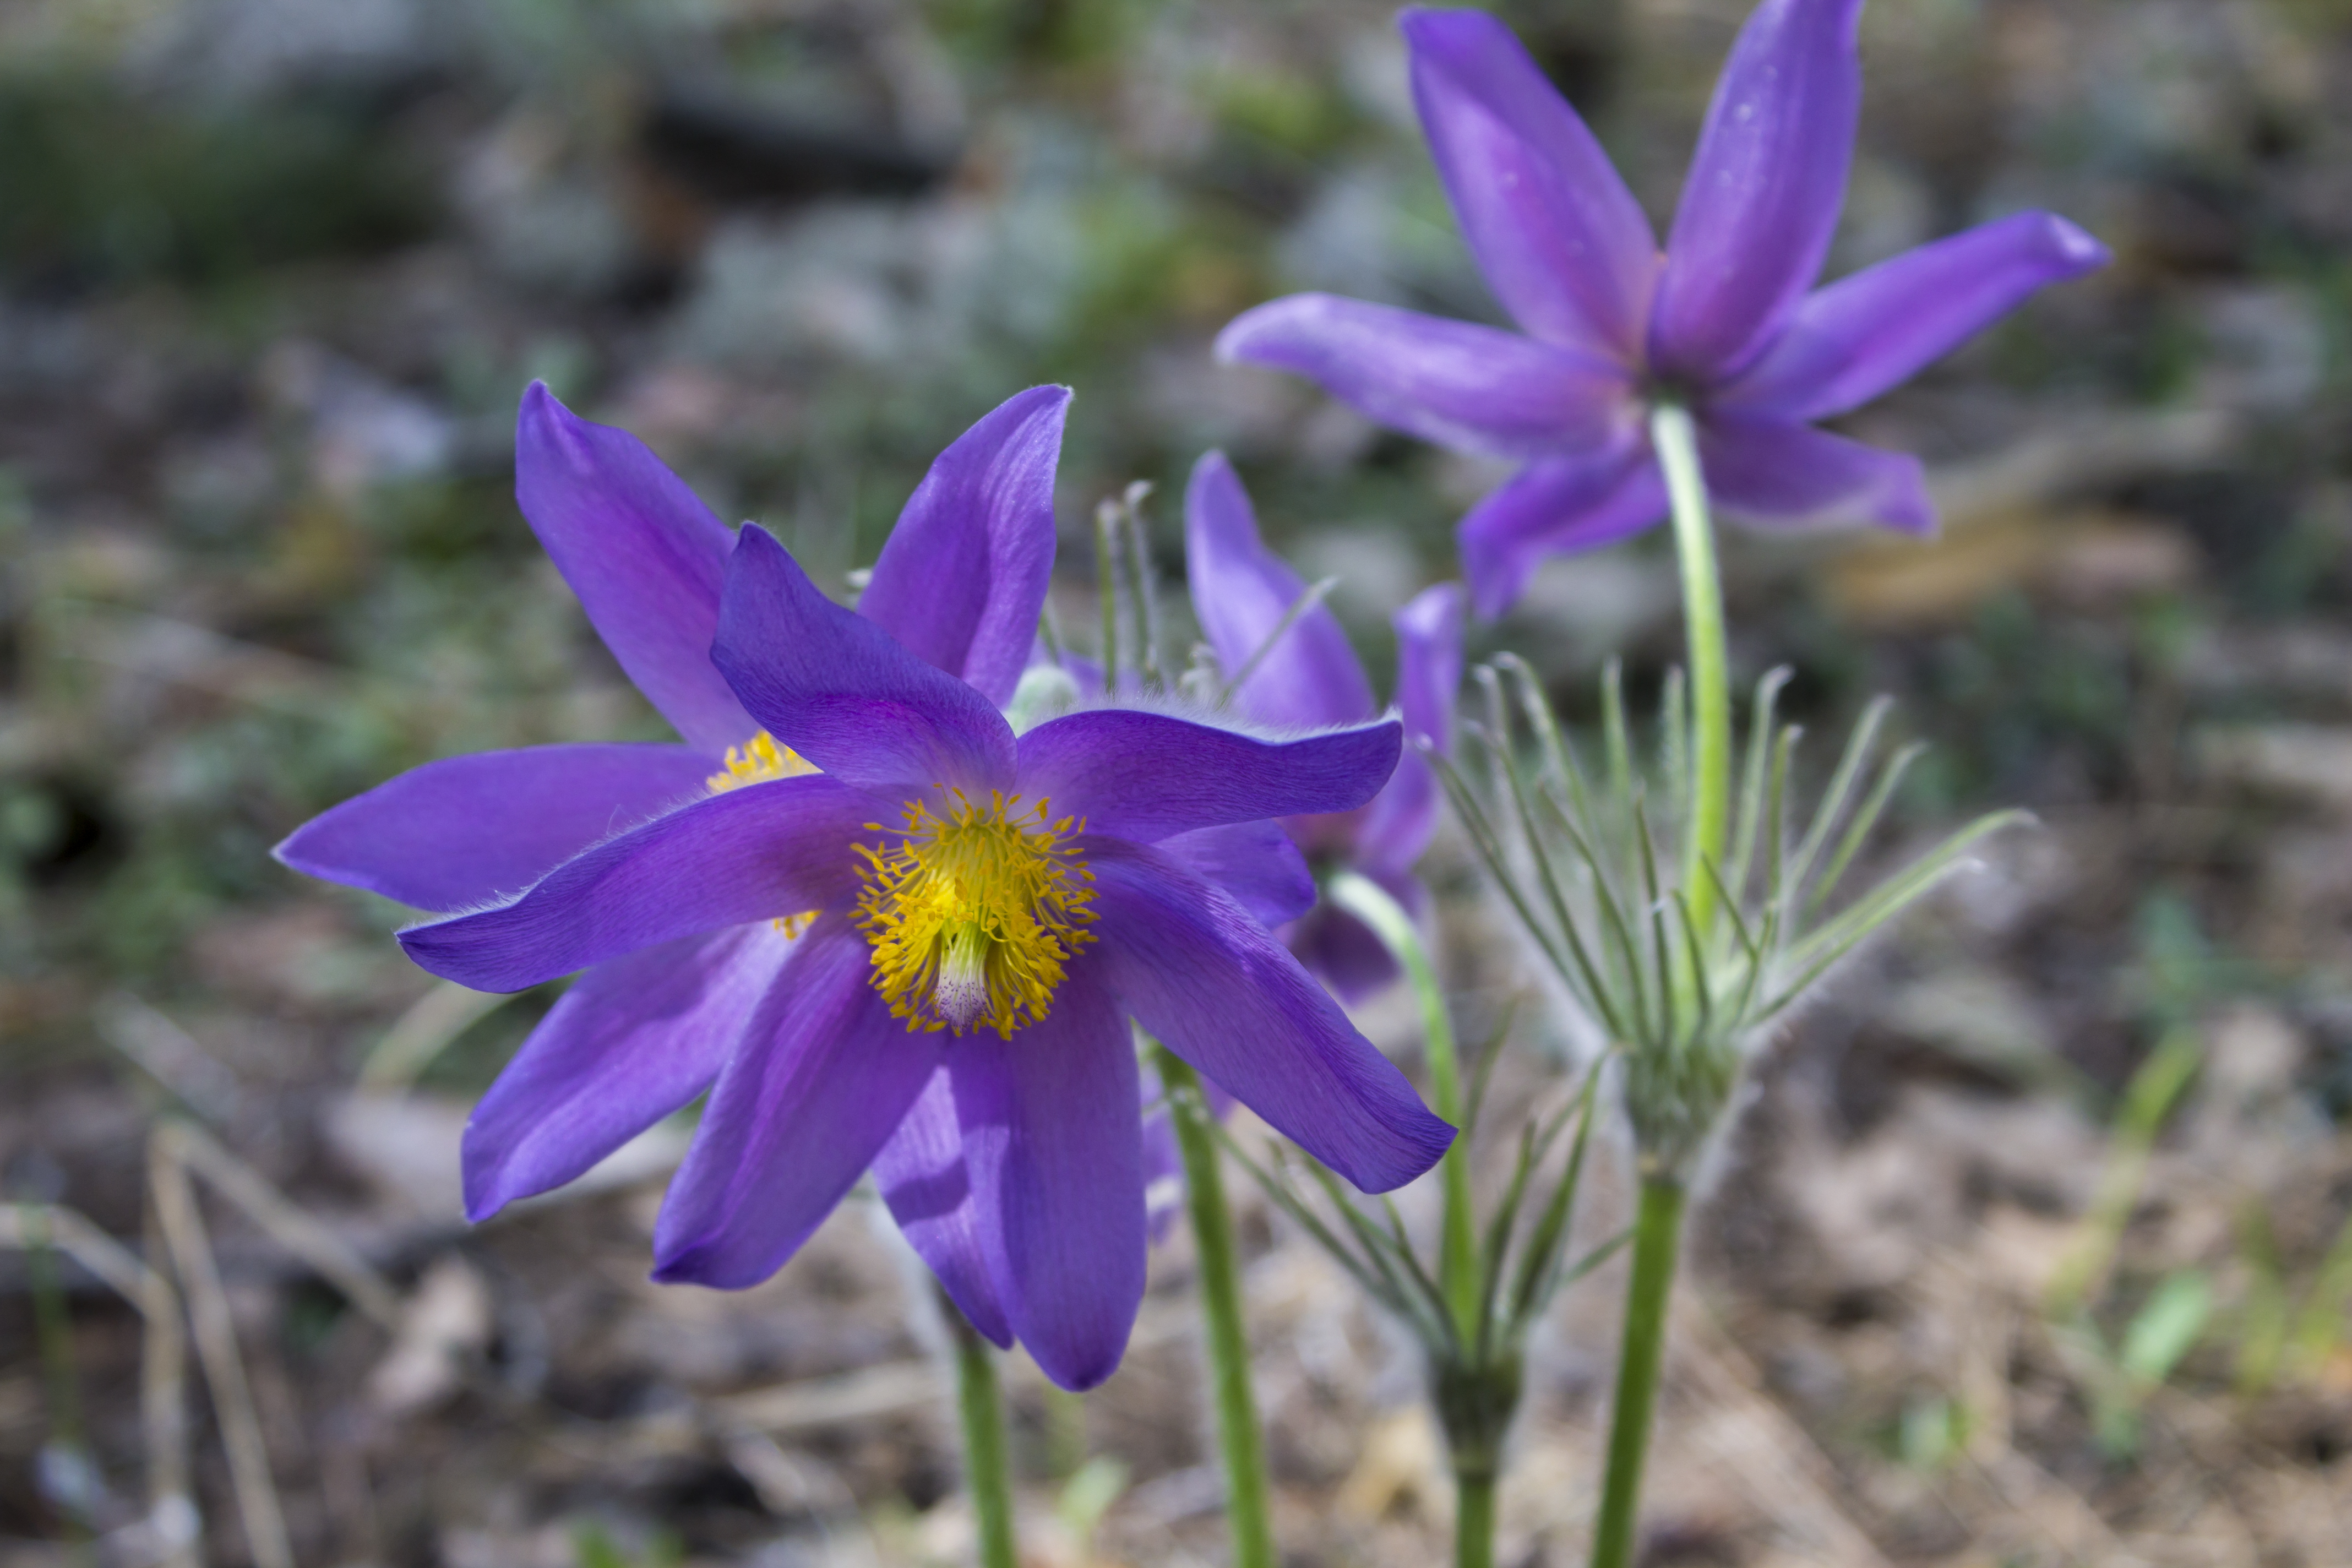
flower, purple flower, spring, flora, plant, purple, wildflower, flowering plant, bellflower family, violet family, annual plant, gentian family